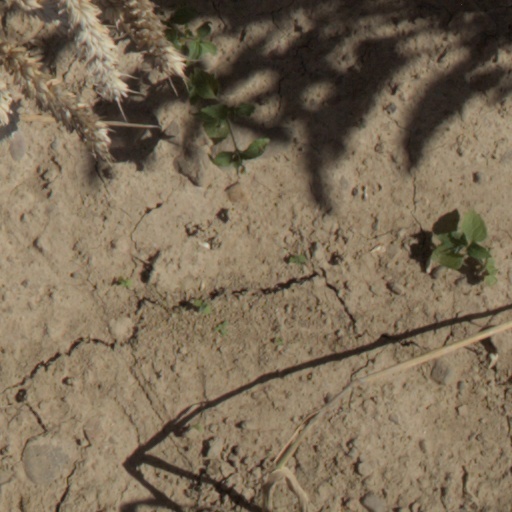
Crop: wheat